History of the papacy

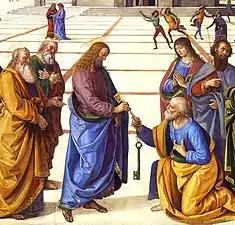
According to Catholic doctrine, the popes are successors of Saint Peter (kneeling, right)

According to Catholicism, the pope is head of the Catholic Church, a position that spans from the time of Saint Peter to the present day.